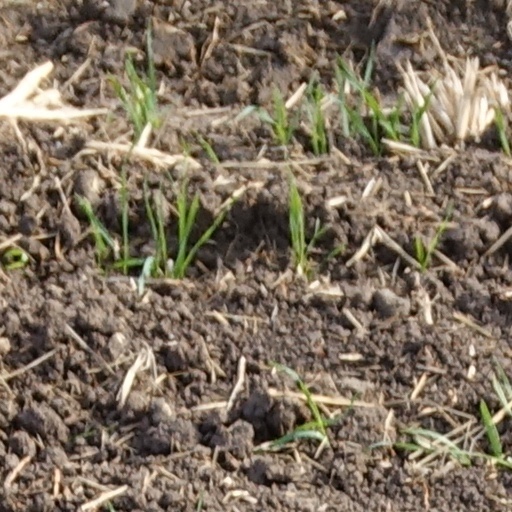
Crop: wheat